Gangtok district

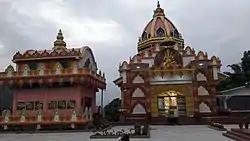
Shri Viswa Vinayaka Mandir temple in Rhenock, Pakyong District

According to the 2011 census East Sikkim district along with Pakyong District has a population of 283,583, roughly equal to the nation of Barbados. This gives it a ranking of 574th in India (out of a total of 640). The district has a population density of . Its population growth rate over the decade 2001-2011 was 14.79%. East Sikkim has a sex ratio of 872 females for every 1000 males, and a literacy rate of 84.67%.